Tondo (historical polity)

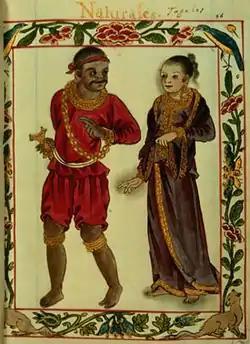
A portrayal of the Ginu class. From the Boxer Codex, .

Since at least the 3rd century, the Kapampangan and Tagalog people of Tondo had developed a culture which is predominantly Hindu and Buddhist society. They are ruled by a lakan, which belongs to a caste of Maharlika, were the feudal warrior class in ancient Tagalog society in Luzon, translated in Spanish as "hidalgos", and meaning freeman, "libres" or freedman. They belonged to the lower nobility class similar to the "timawa" of the Visayans. In modern Filipino, however, the term itself has erroneously come to mean "royal nobility", which was actually restricted to the hereditary "maginoo" class.